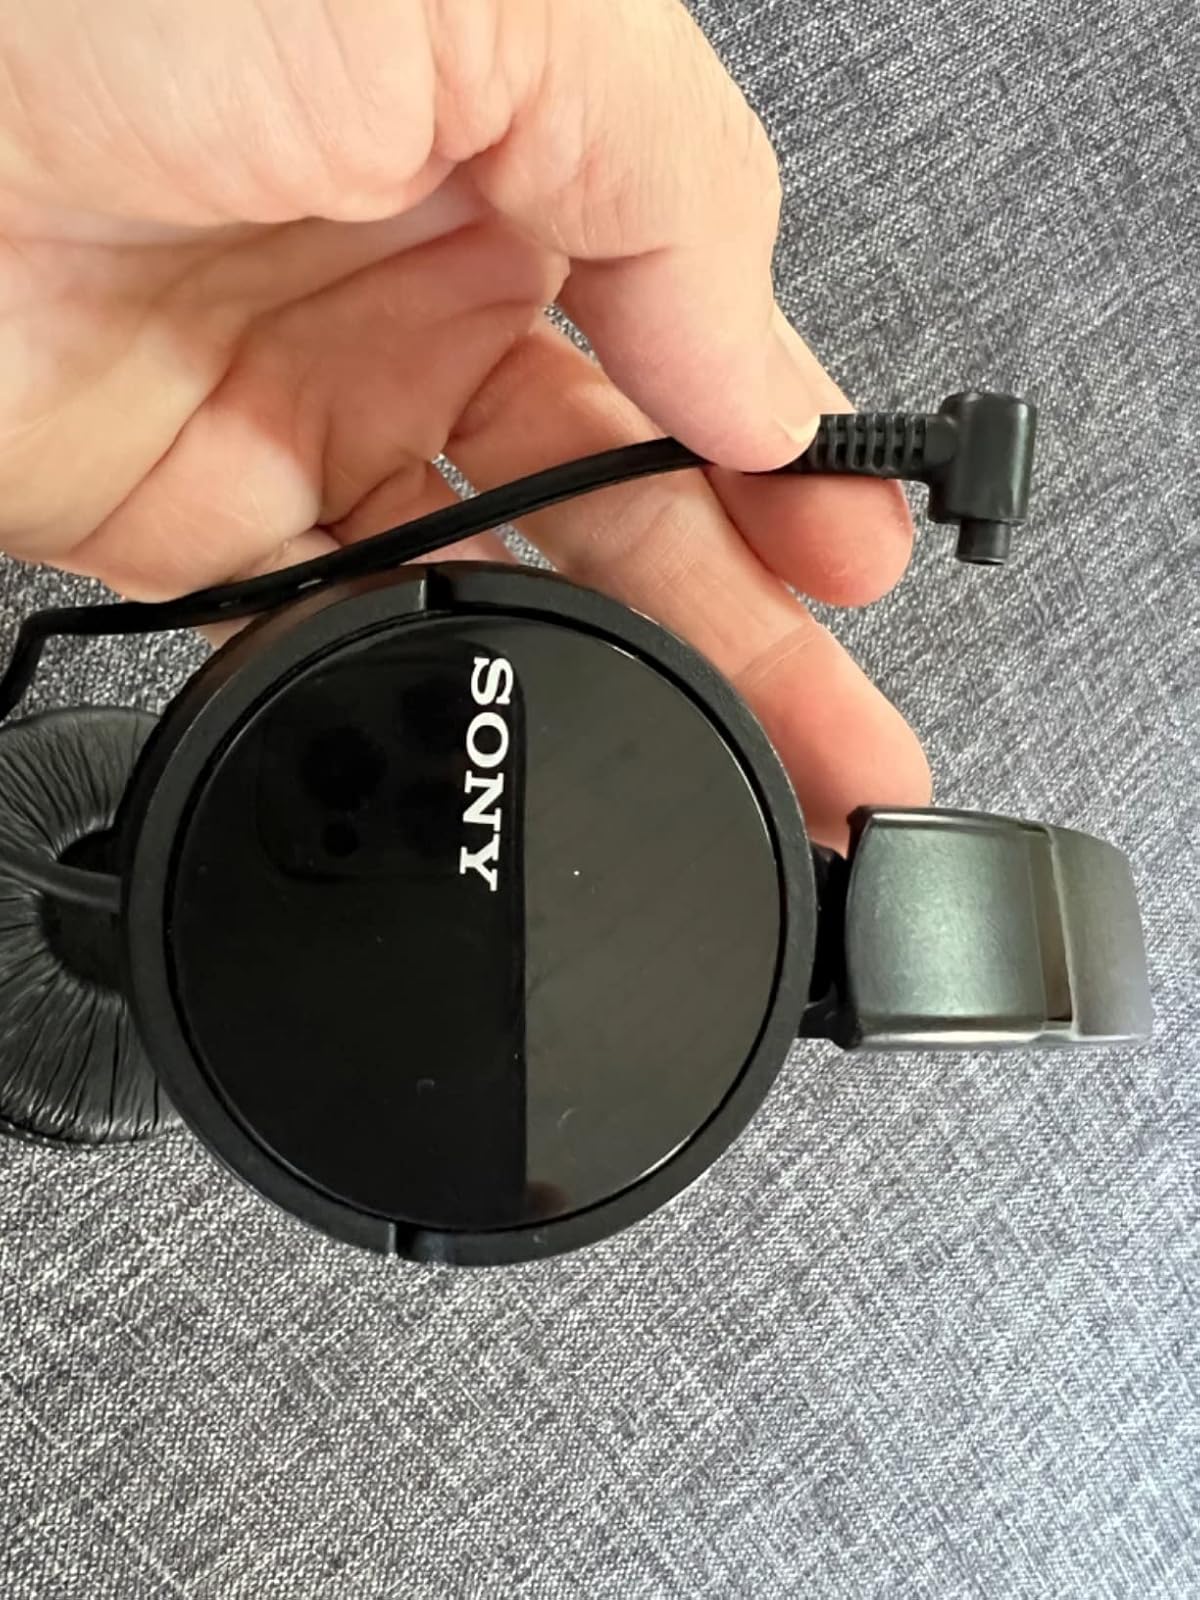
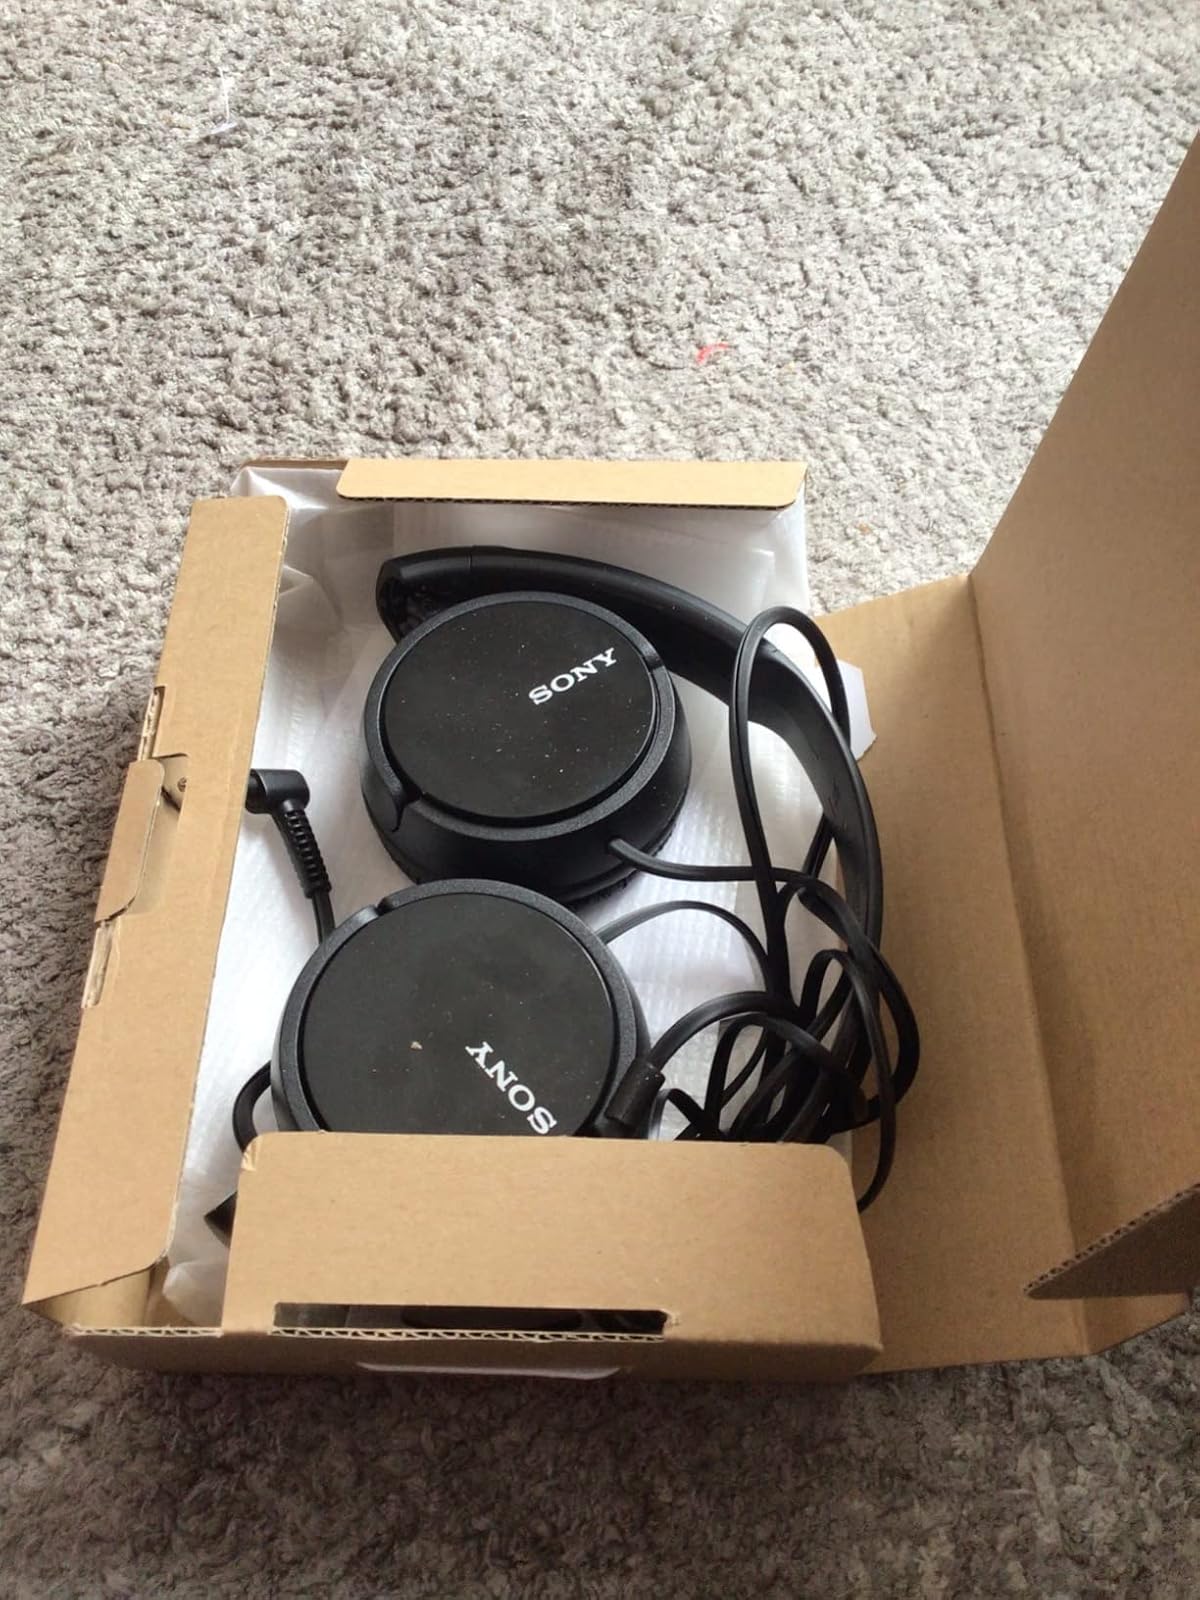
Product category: headphones
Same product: yes